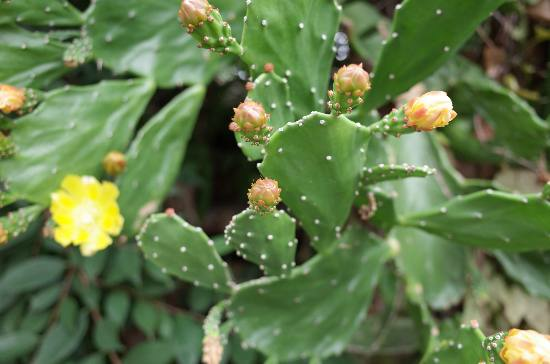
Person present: No